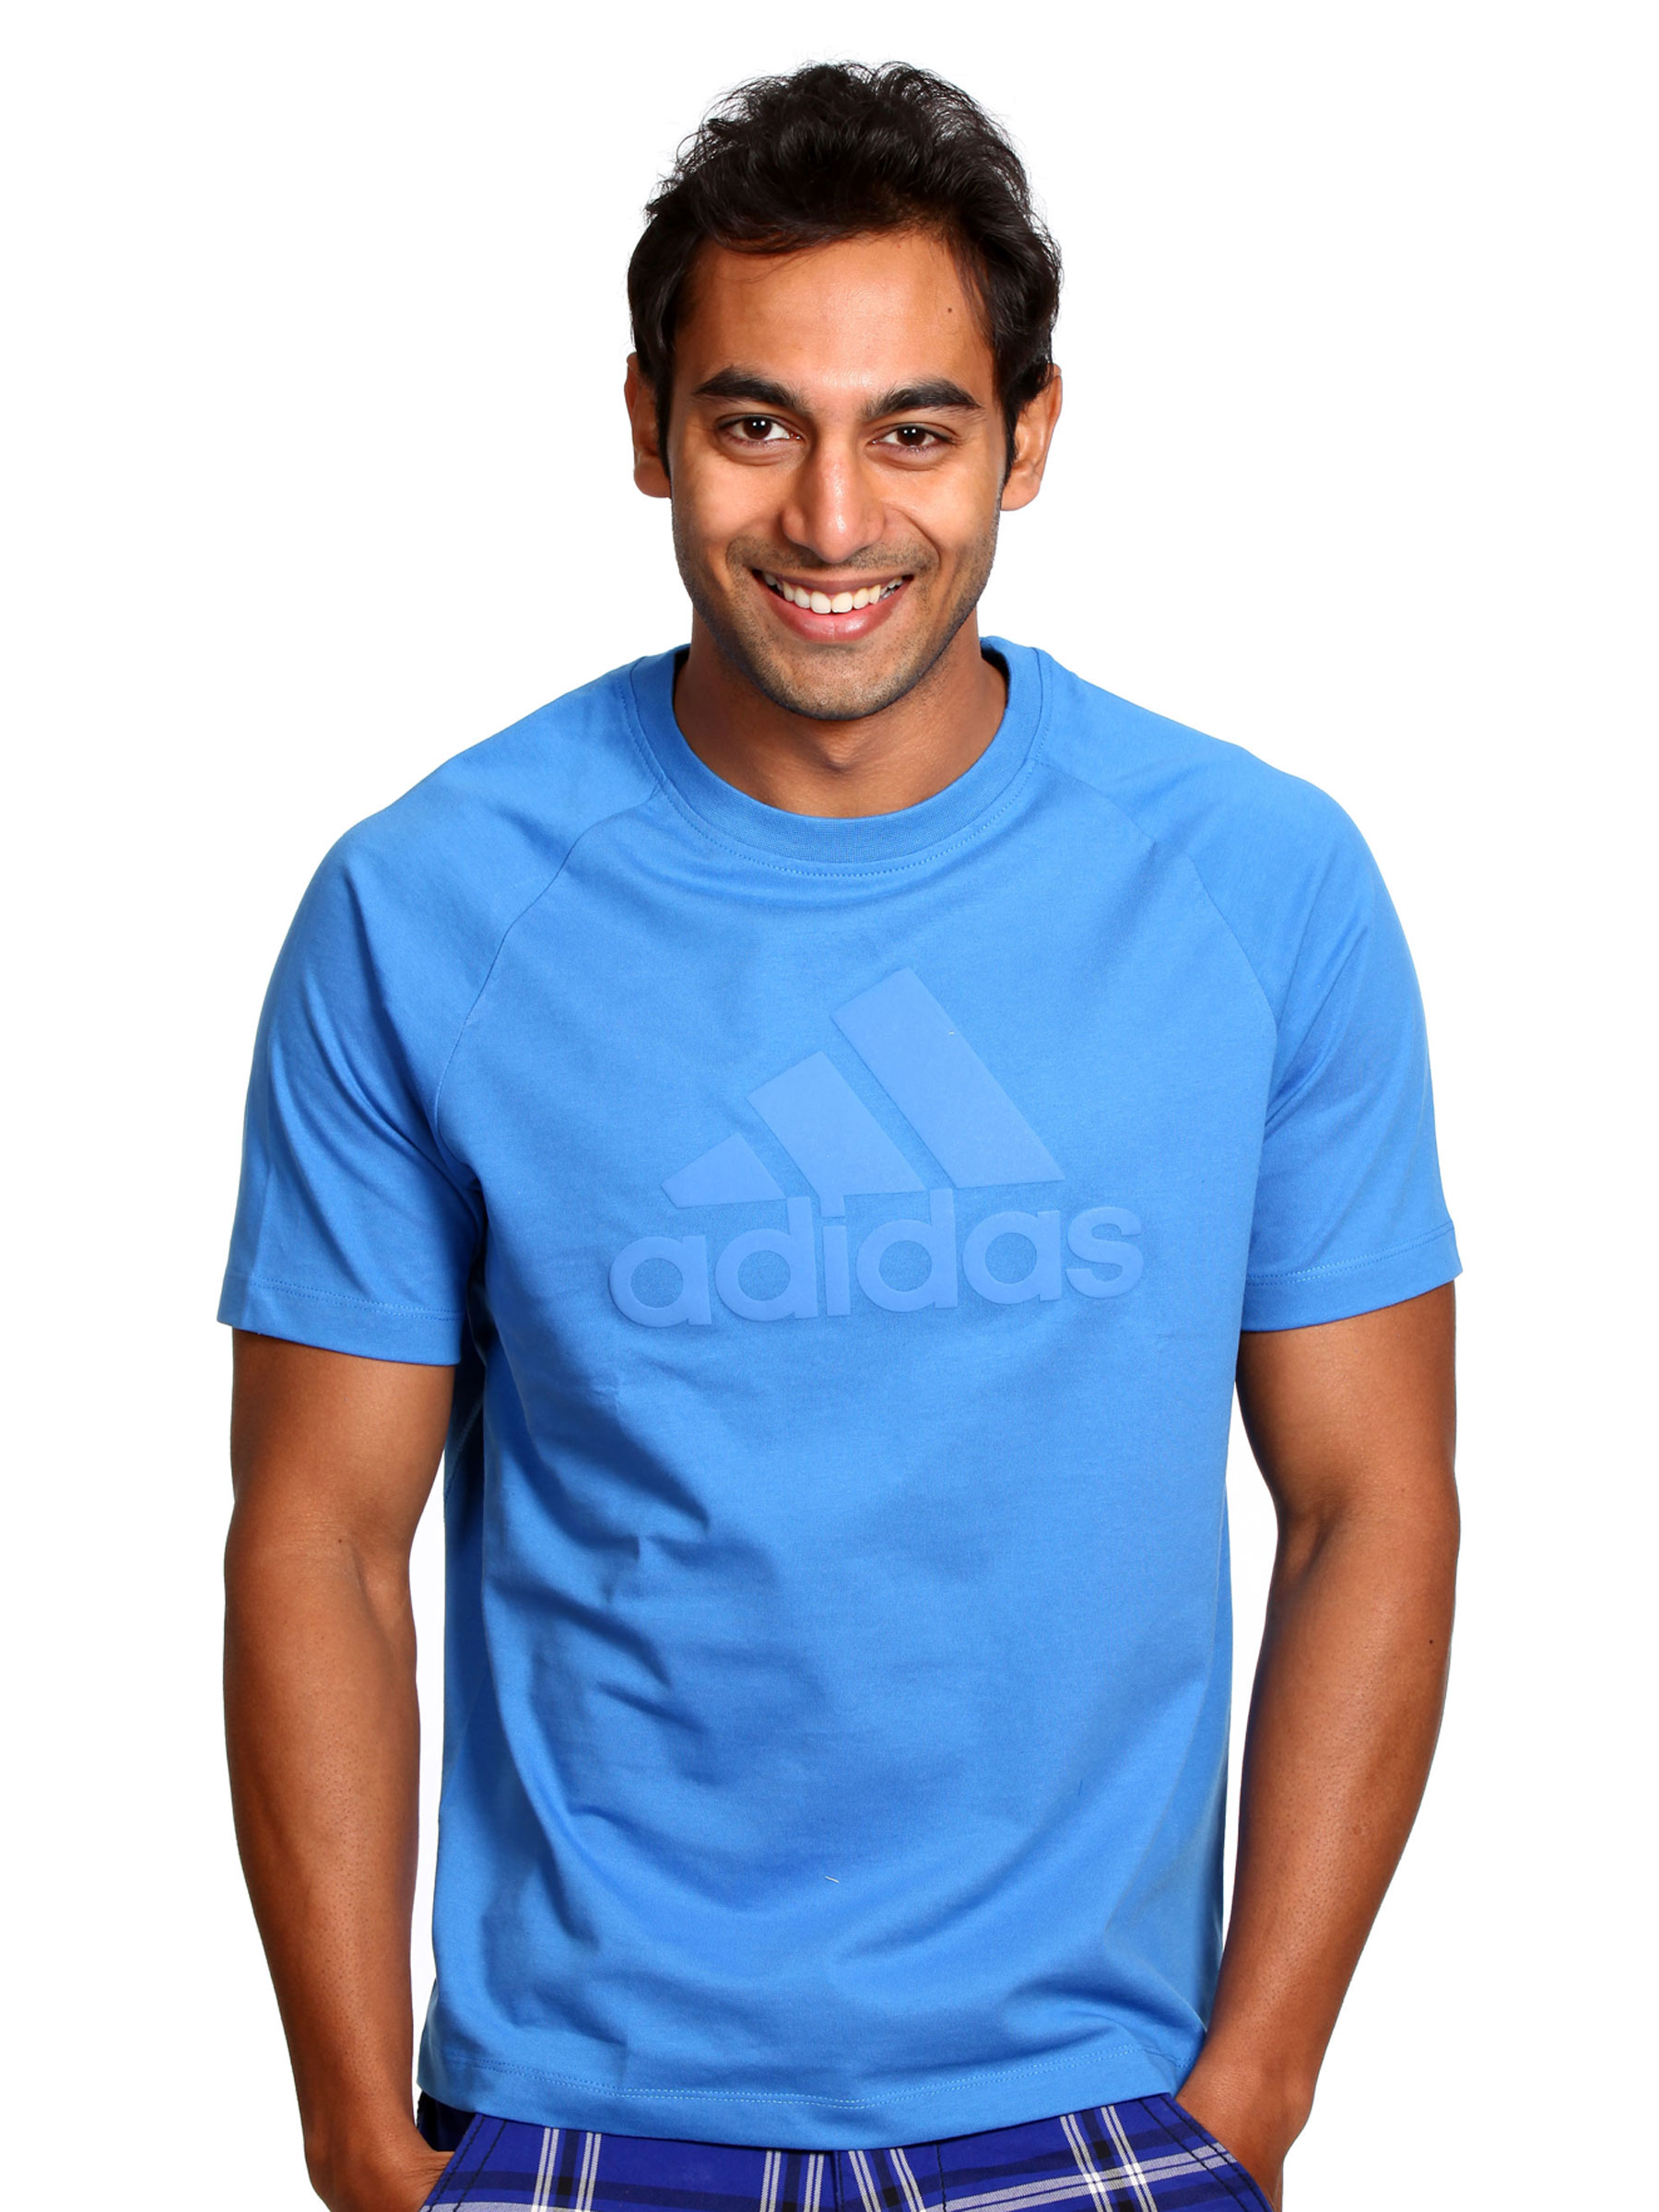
ADIDAS Men Crew Blue T-shirt
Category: Apparel / Topwear / Tshirts
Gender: Men
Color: Blue
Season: Fall 2010
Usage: Casual